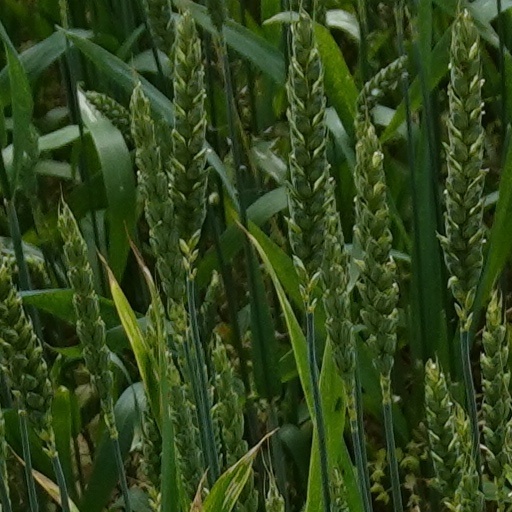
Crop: wheat